152nd Airlift Wing

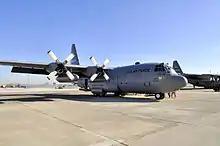
192d Airlift Squadron - Lockheed C-130H Hercules

In May 1998, the United States military group (USMILGP) Commander Ecuador, requested the Nevada Air National Guard to send experienced individuals that could interface with the Ecuadorian Air Force, Army, and civilian mapping agency personnel. The purpose was to train them in the planning and execution of photo reconnaissance to assist them in their efforts to overcome the drug trafficking problems in their country. A week prior to the actual exercise to test the new methods and information, personnel from the 152nd AW deployed to Mariscal Sucre International Airport, Quito to conduct training and classes aimed at improving the skills of Aircrew and Photo Interpreters. Classes were conducted for a week with classroom training as well as practical exercises.